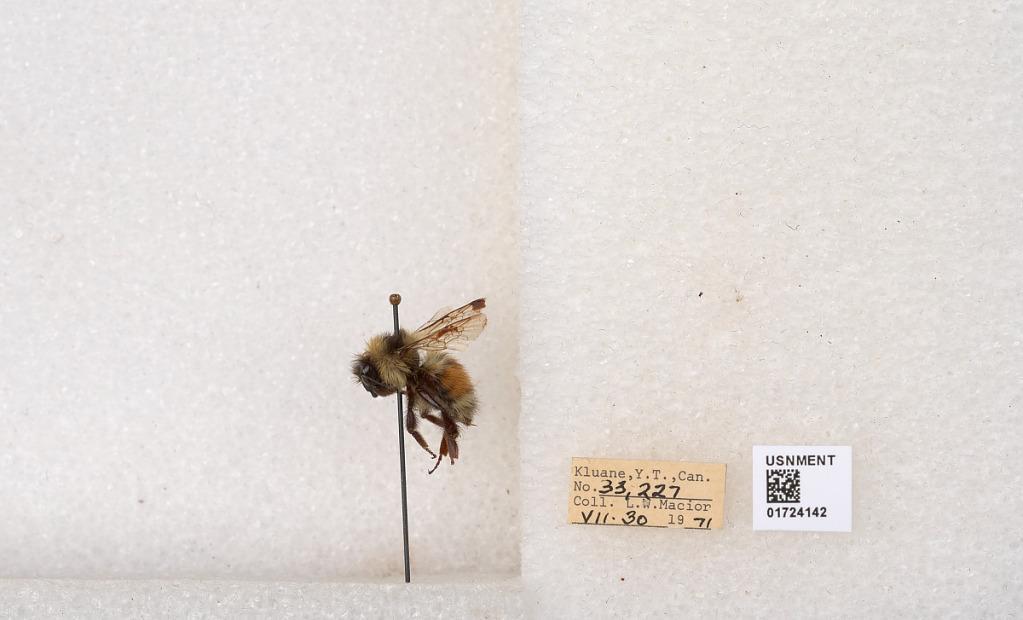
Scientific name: Bombus (Pyrobombus) sylvicola Kirby
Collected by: L. Macior
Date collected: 1971-7-30
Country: Canada
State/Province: Yukon Teritory
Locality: Kluane National Park and Reserve
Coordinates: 60.7493, -139.504